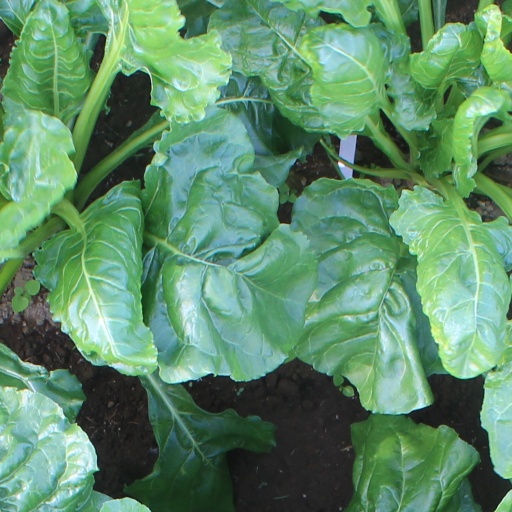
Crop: sugar beet